Buzzer Beat

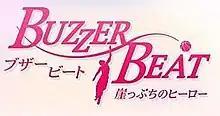
Buzzer Beat logo

is a Fuji TV Japanese television drama starring Tomohisa Yamashita, Keiko Kitagawa, and Saki Aibu.